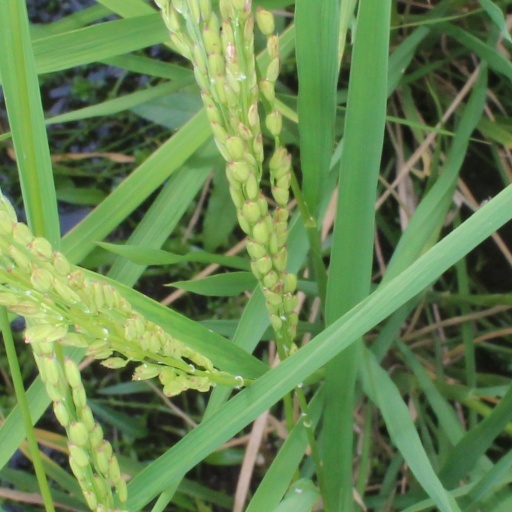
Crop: rice